Beelitz

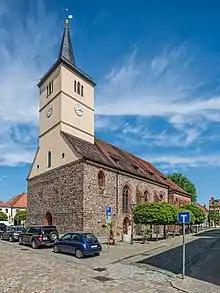
Saints Mary and Nicholas

The Saint Mary and Saint Nicholas parish church was first mentioned in a 1247 report of a Jewish host desecration, and bleeding host miracle, that made Beelitz a medieval pilgrimage site. Since 1370 the host was kept in a small chapel adjacent to the church. The reason for the former name of the Judenberg (renamed Friedensberg after 1945) before the Mühlentor is not confirmed, though tradition indicates it was the site of the burning of Jews.